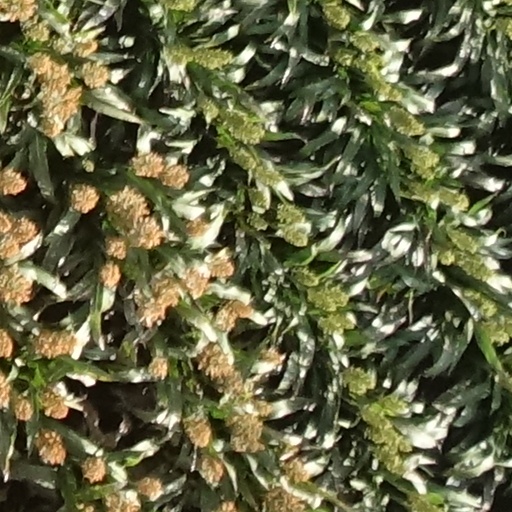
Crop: sorghum